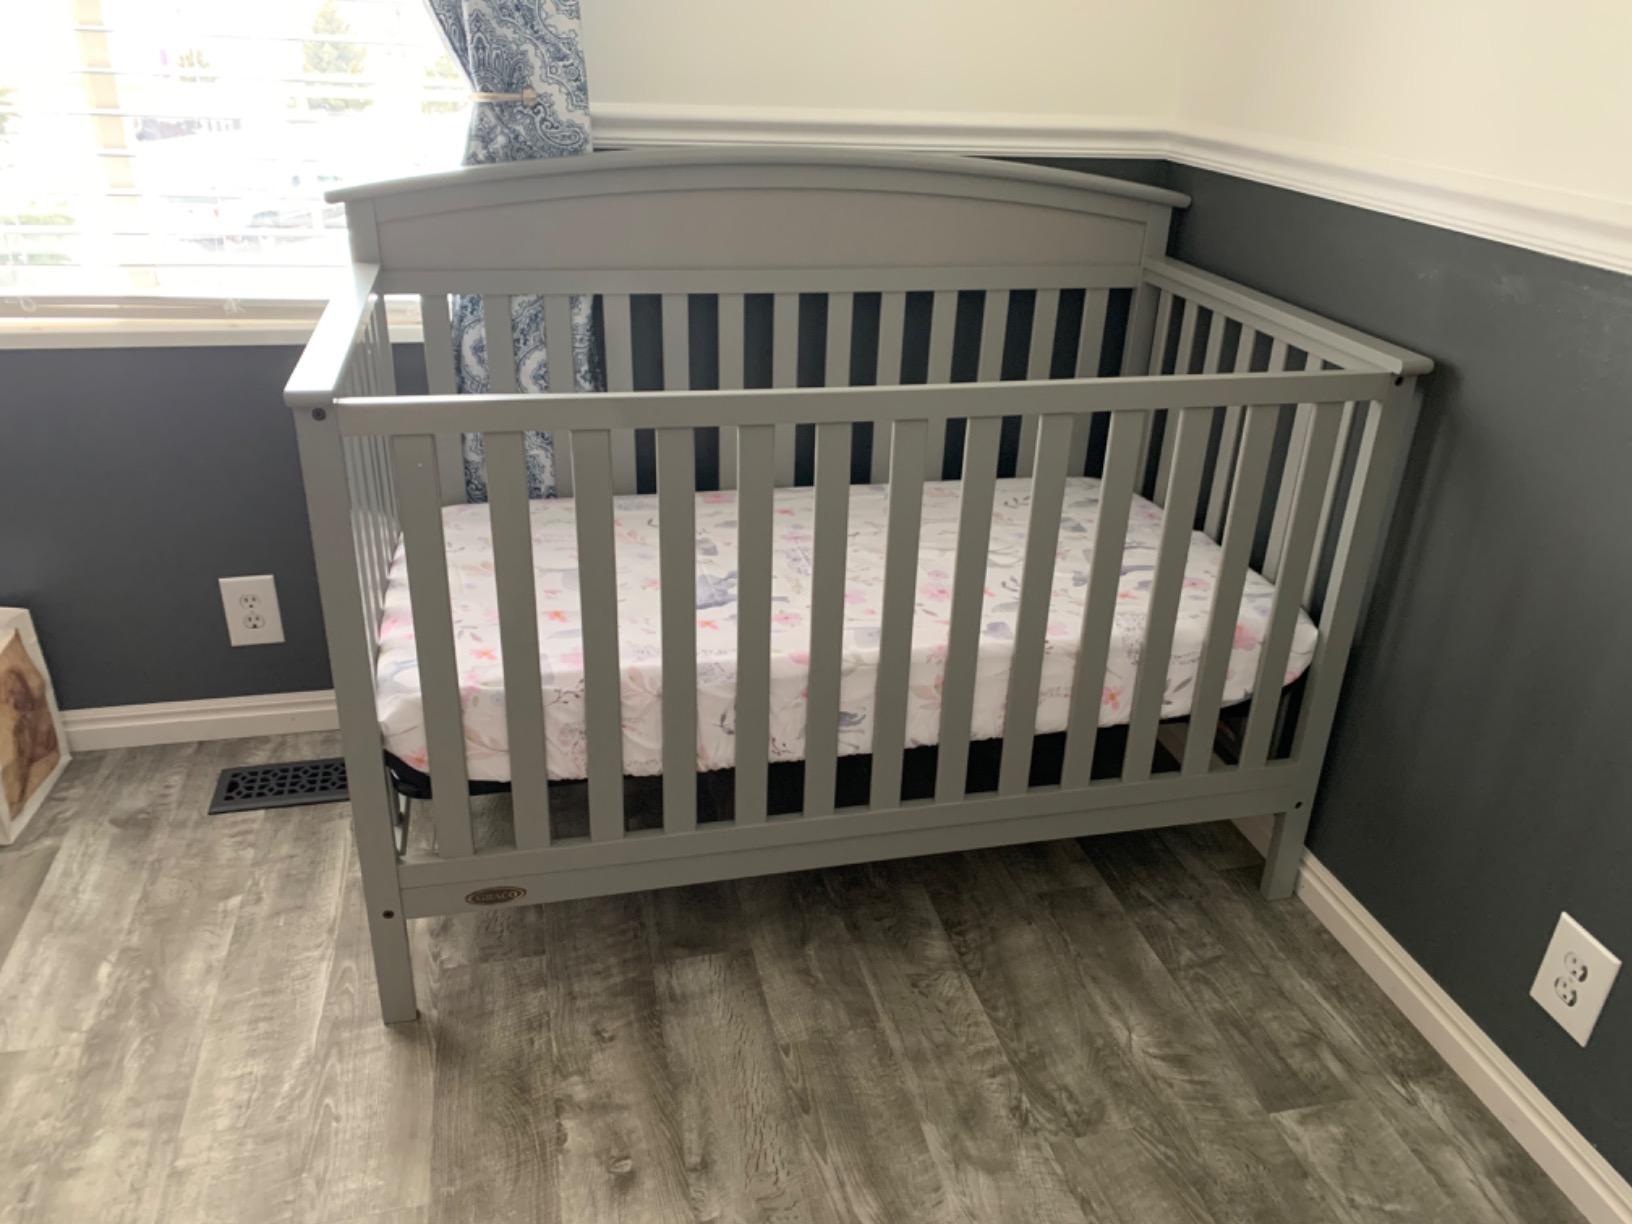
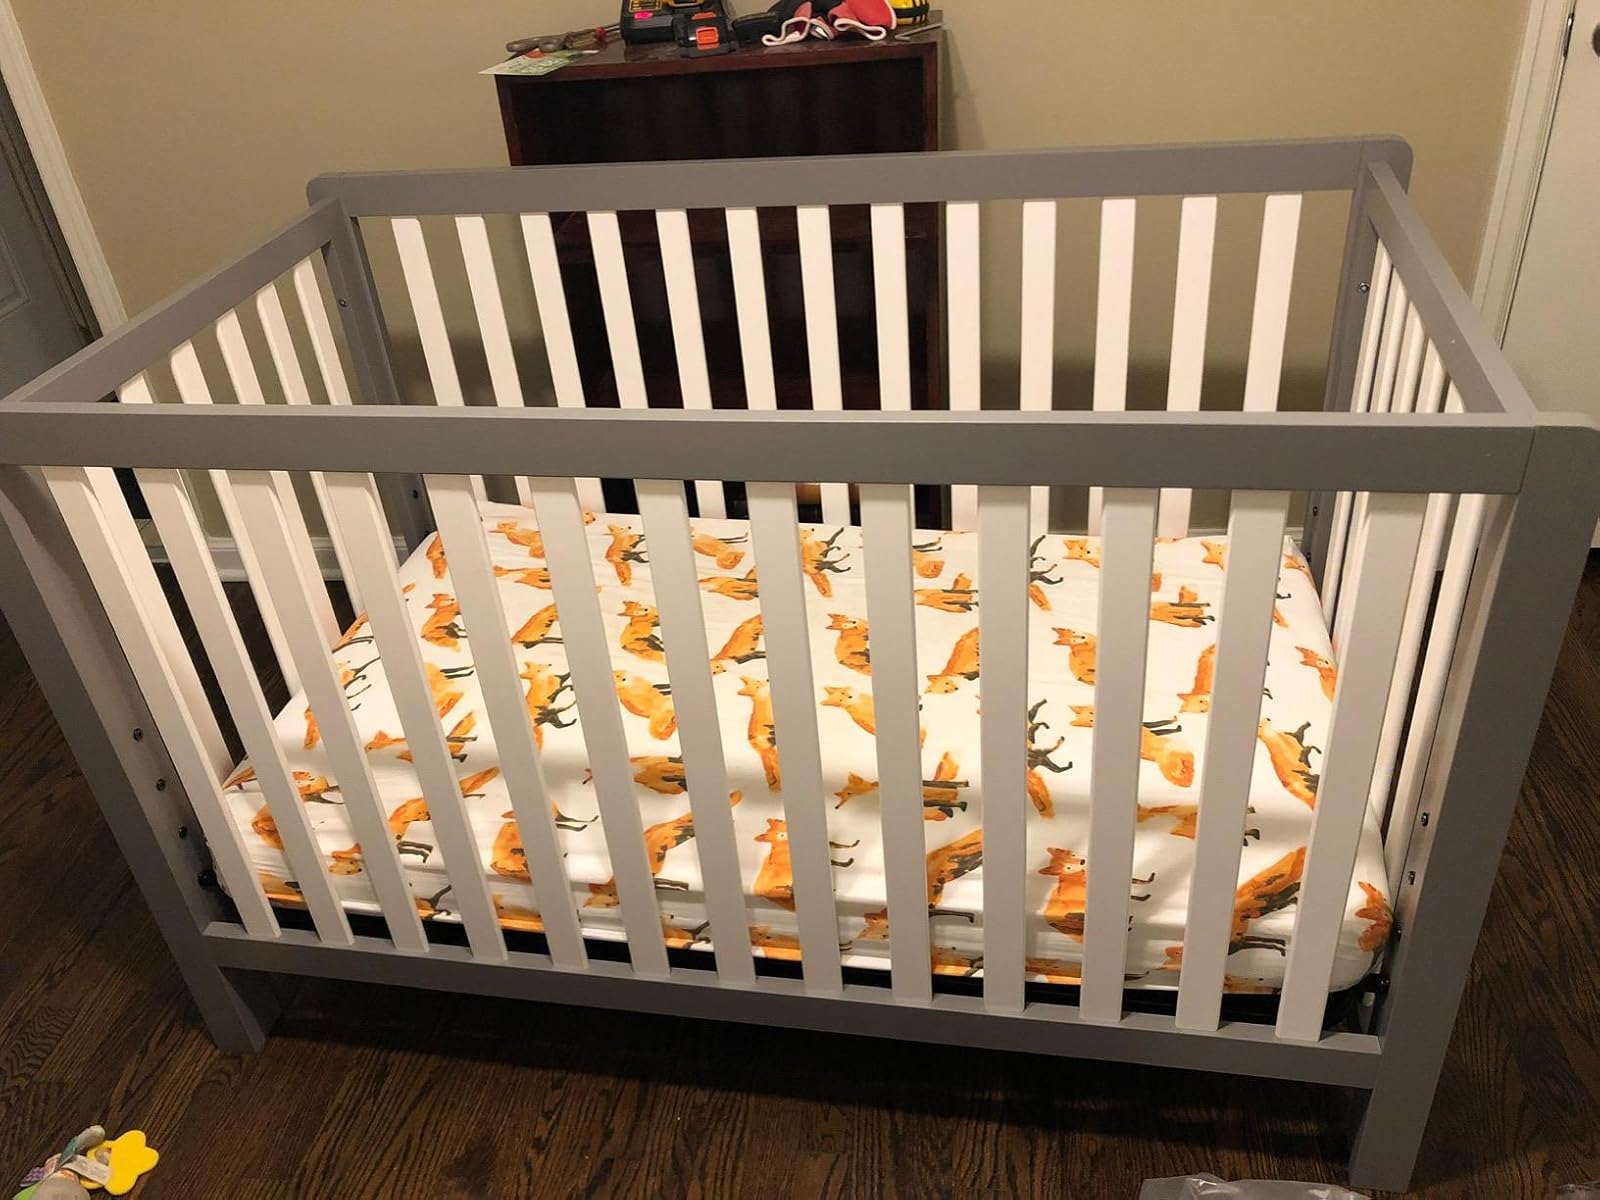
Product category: products_crib
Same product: no